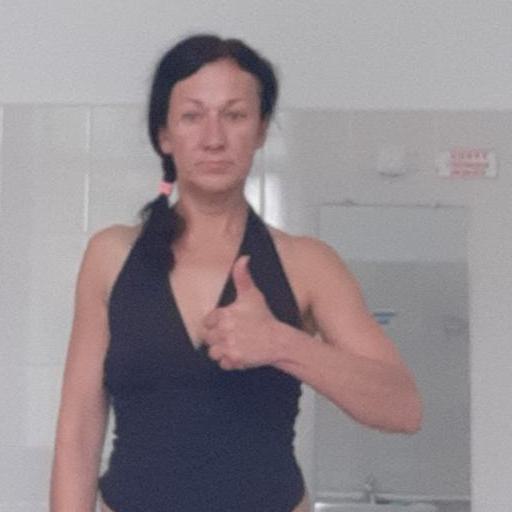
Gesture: like